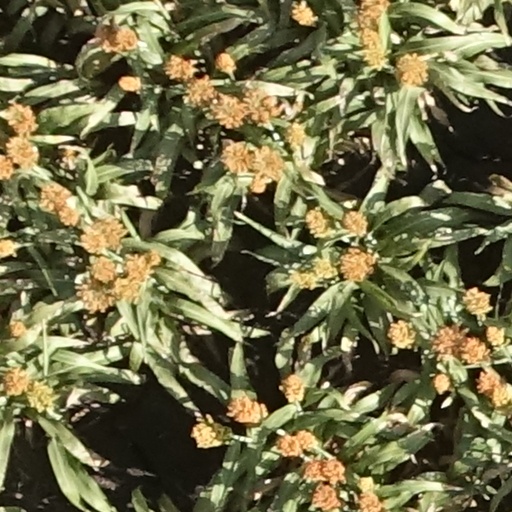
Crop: sorghum